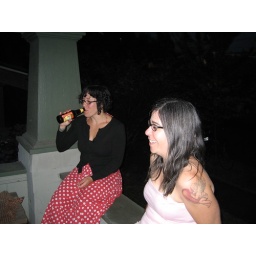
Heidi in cute spots and hazel...wish you could see how rad Hazel's dress is! perfect pink confection!